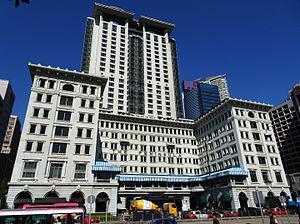
The Peninsula Hong Kong est un palace situé au 22, Salisbury Road, dans le quatier de Tsim Sha Tsui à Hong Kong. Inauguré en 1928, il fut le premier hôtel du groupe The Peninsula Hotels.